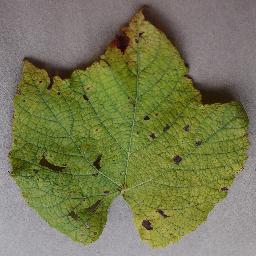
Label: Grape___Leaf_blight_(Isariopsis_Leaf_Spot)